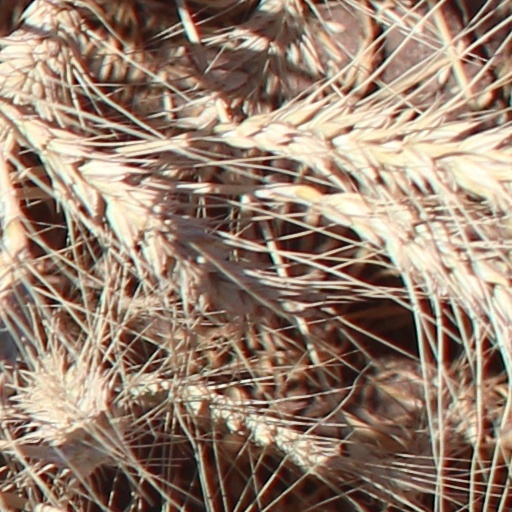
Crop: wheat